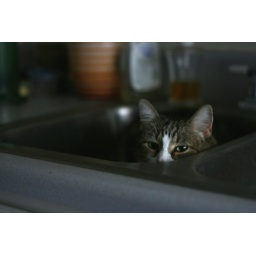
fat cat in a little sink